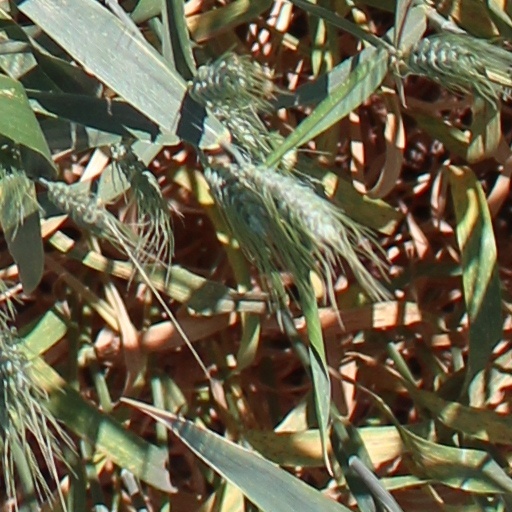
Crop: wheat